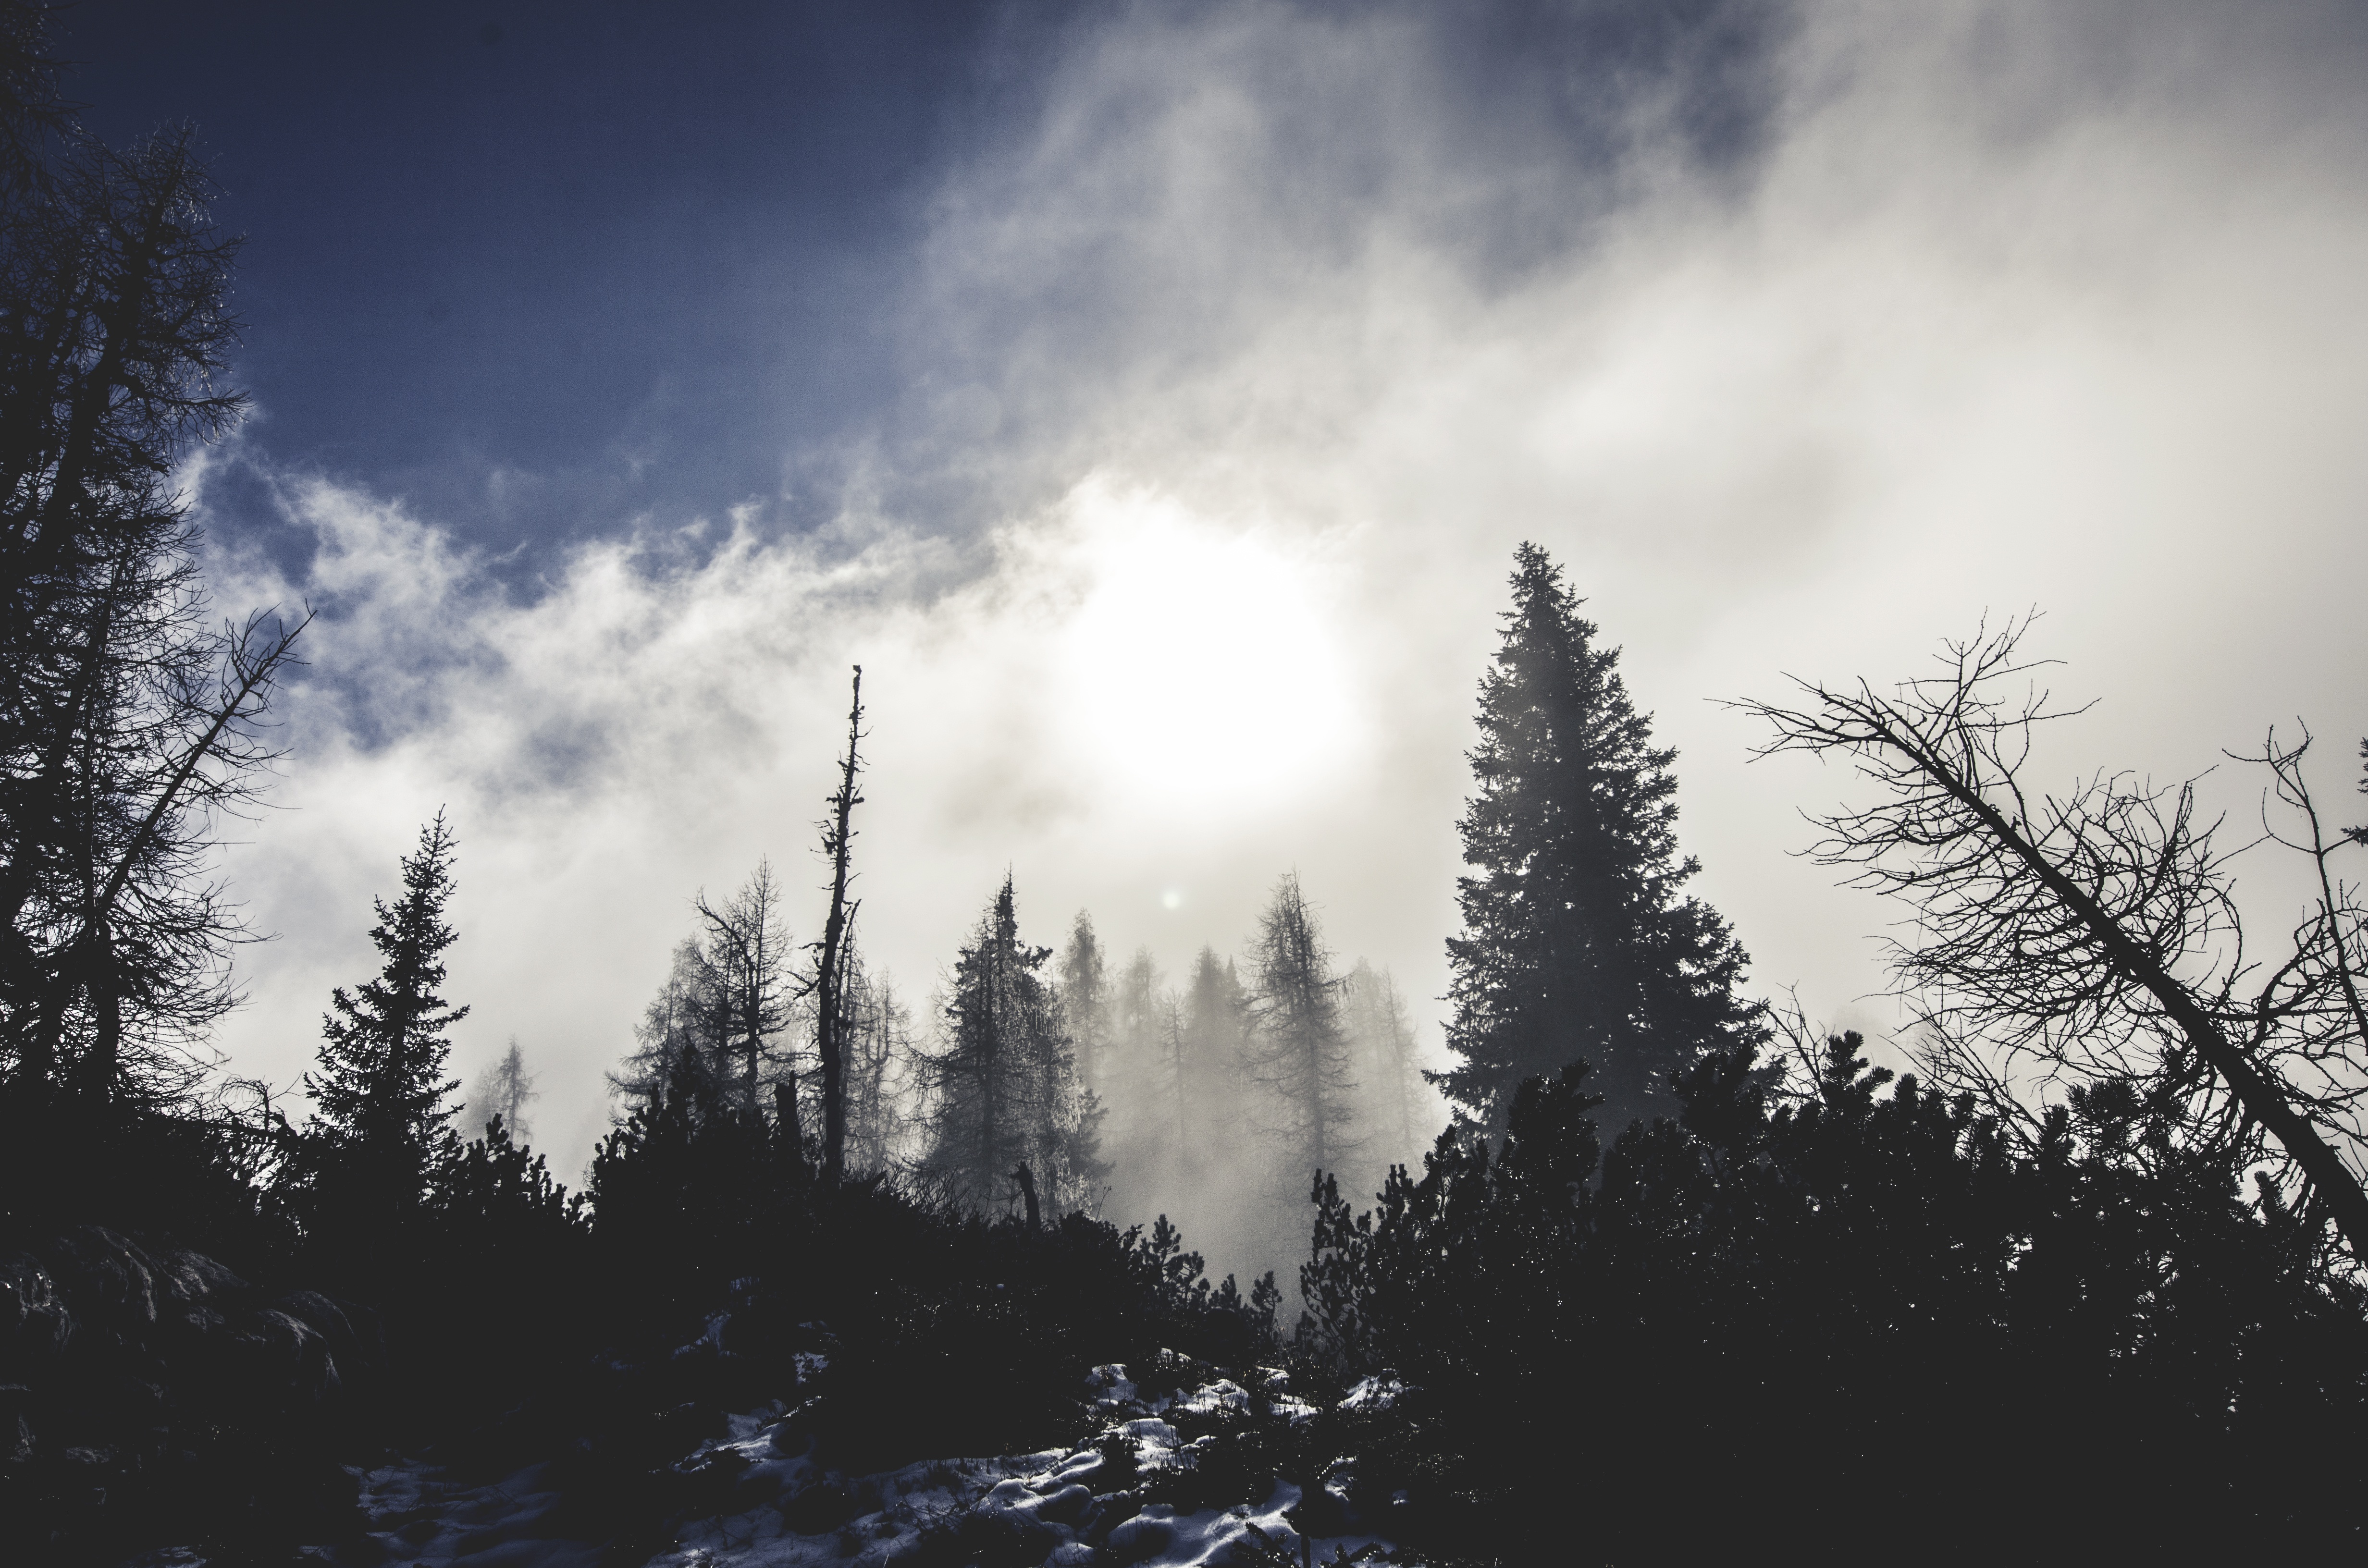
tree, nature, forest, branch, mountain, snow, winter, light, cloud, plant, sky, fog, mist, sunlight, morning, dawn, atmosphere, mountain range, mystical, dusk, weather, haze, darkness, season, trees, firs, atmospheric phenomenon, woody plant, mountainous landforms